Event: Ecuador Earthquake
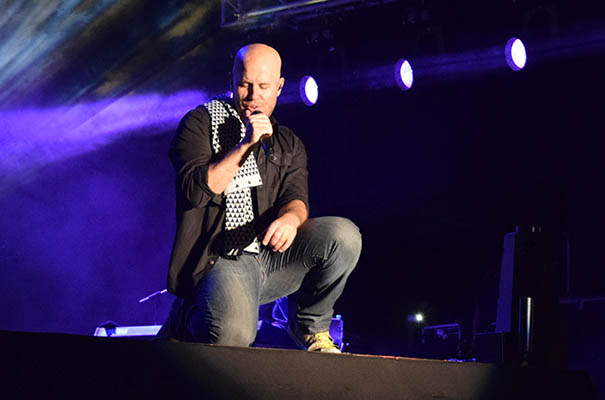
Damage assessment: no_damage